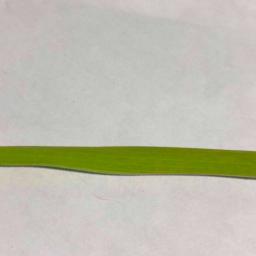
Label: Rice___Healthy